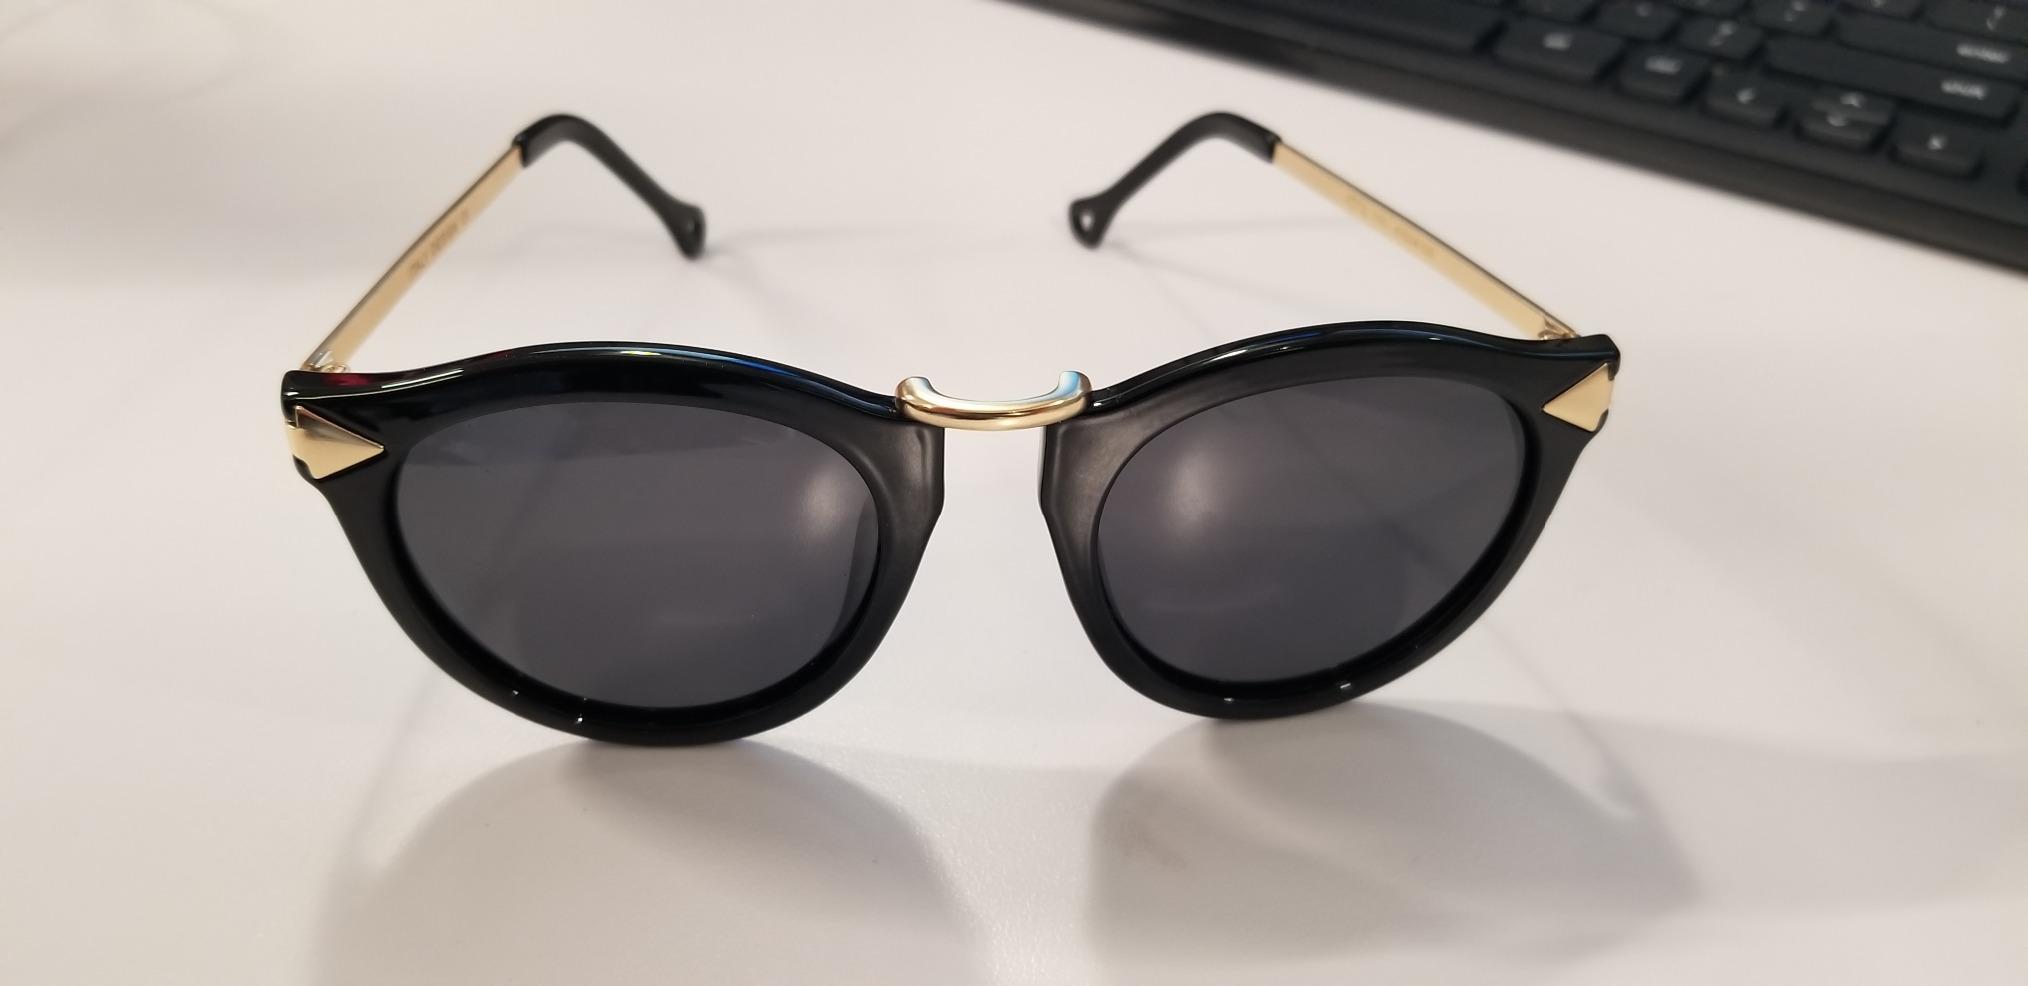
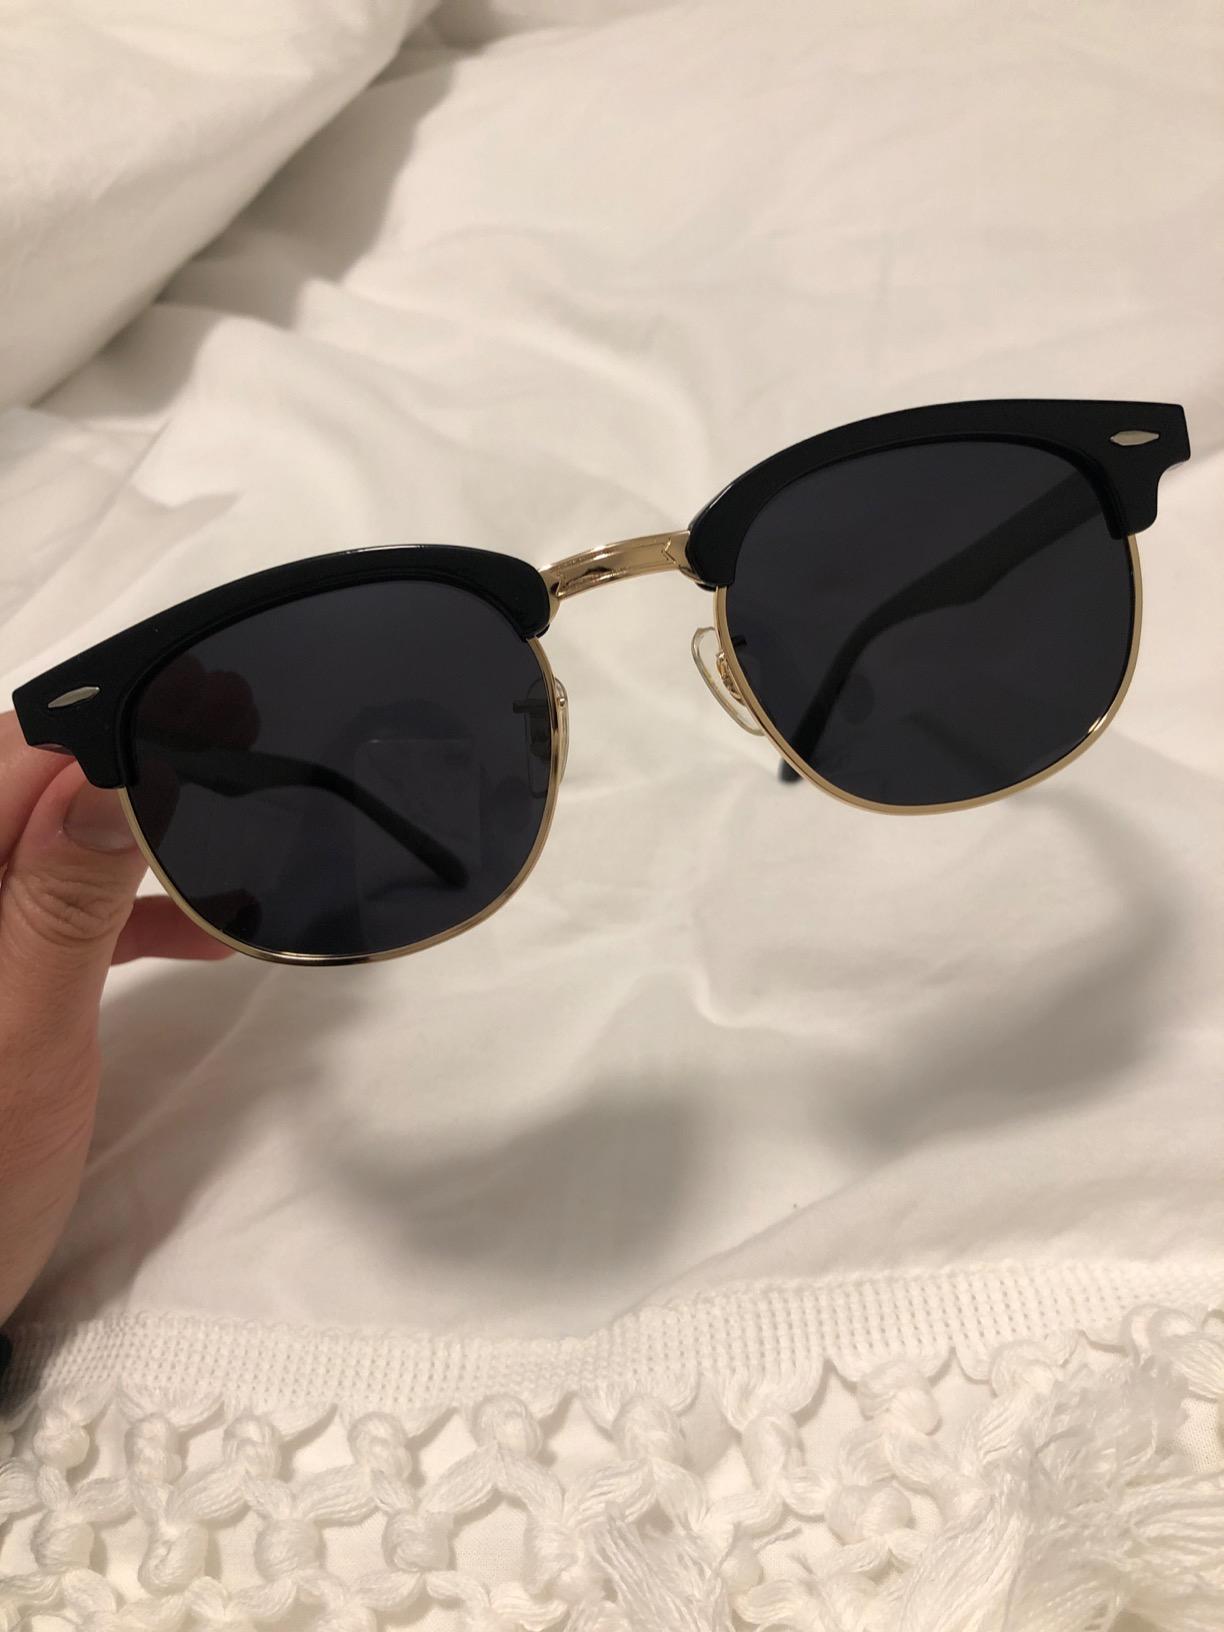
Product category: accessories_sunglasses
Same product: no